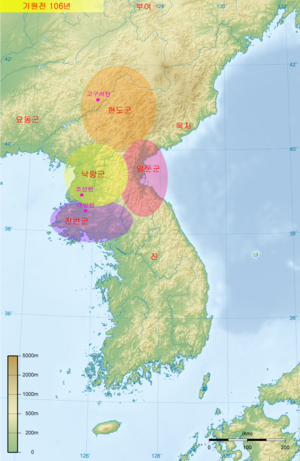
Han's fire kommanderier
Han's fire kommanderier.
Han's fire kommanderier var fire administrative enheder, som blev etableret af kejser Wu i begyndelsen af 100-tallet f.Kr. efter hans erobring af Wiman Joseon.